All Night Long Tour

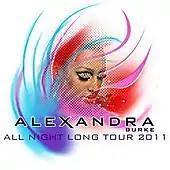
Promotional poster for the tour

The All Night Long Tour is the debut concert tour by British pop/R&B singer Alexandra Burke. It is Burke's first concert tour which is to promote her debut studio album "Overcome". The tour kicked off in Wales on 14 January 2011 and finished on 24 June 2011 in Ireland. The tour will visit various cities across the United Kingdom including Belfast, Dublin, Glasgow, London and Manchester. The dates for the tour was officially revealed on ITV's Daybreak website on 7 September 2010.